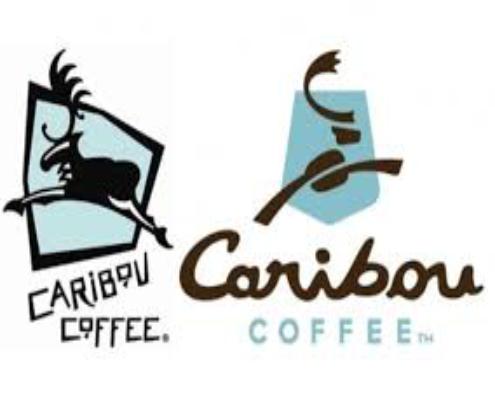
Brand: Caribou Coffee
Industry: Food